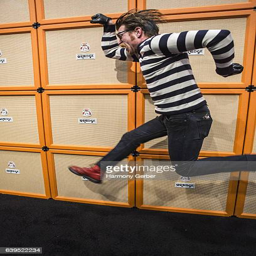
artist poses at the booth at show